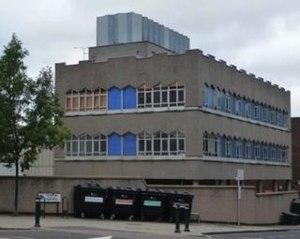
The Beatles: Get Back est un documentaire musical sur le groupe rock britannique The Beatles réalisé par Peter Jackson qui sortira en salles le 27 août 2021. Ce film utilise les images tournées en janvier 1969 par Michael Lindsay-Hogg, dont plusieurs séquences inédites, lors des répétitions et des séances d'enregistrements pour l'album Let It Be.